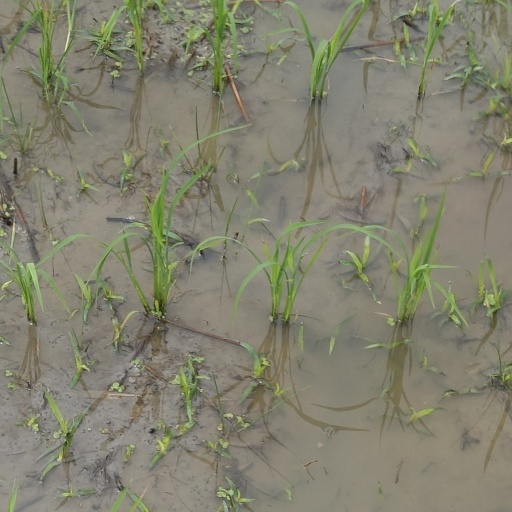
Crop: rice